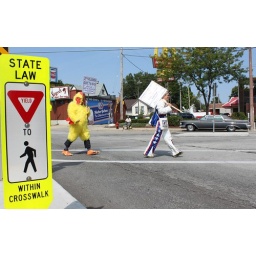
A chicken and a daredevil were seen crossing KK on Potter street on Tuesday, September 15th around noon.